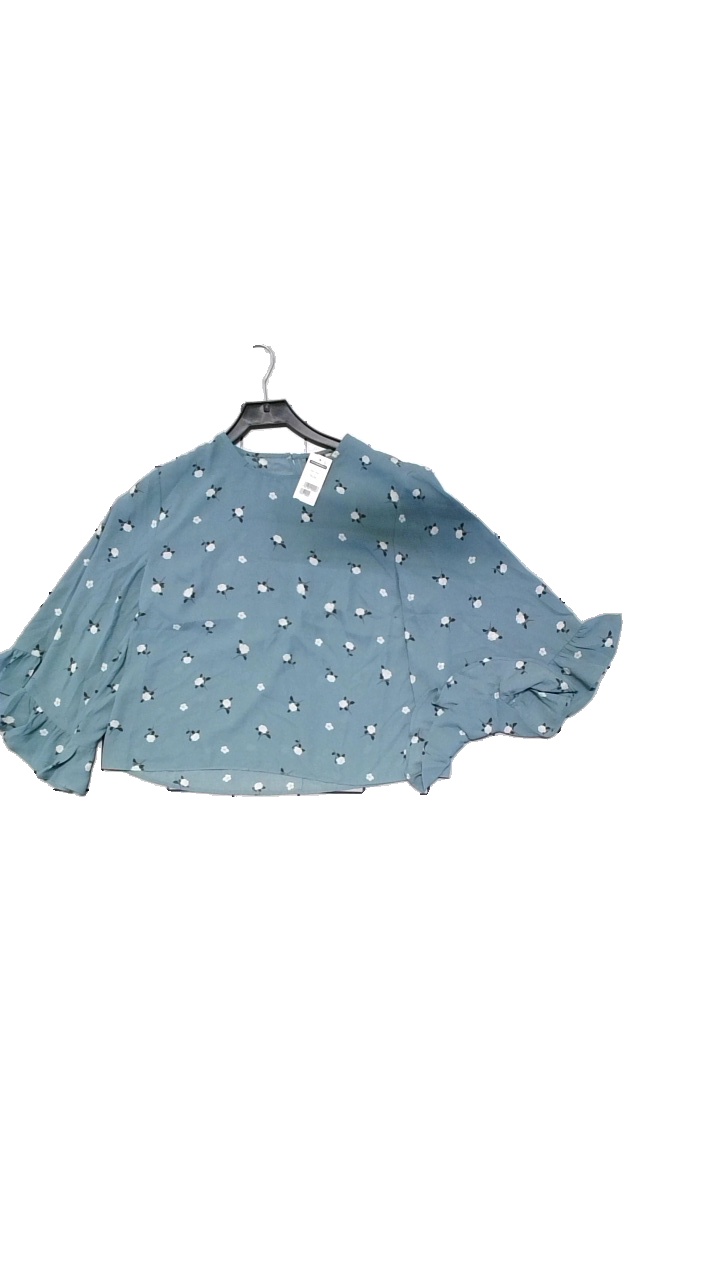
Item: Blouse (Ladies)
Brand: Gina Tricot
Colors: Green, White, Multicolor
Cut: Loose
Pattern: Floral print
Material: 100% polyester
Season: All
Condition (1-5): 4
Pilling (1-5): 5
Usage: Reuse
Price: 50-100